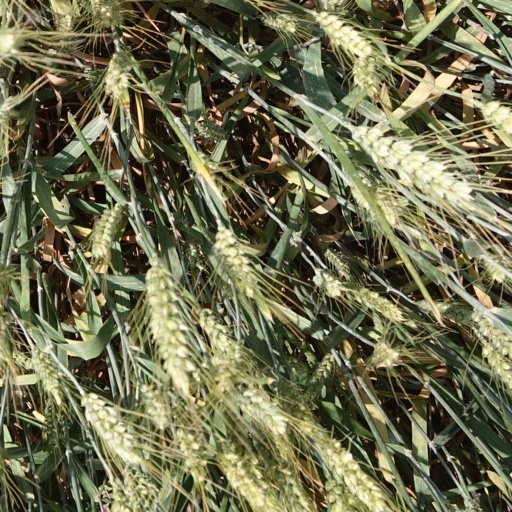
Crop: wheat